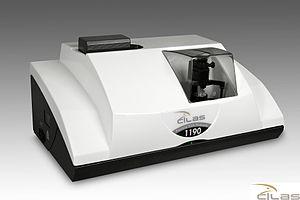
Granulomètre laser 1190 - Analyse granulométrique - Granulométrie - CILAS
La granulométrie est l'étude de la distribution statistique des tailles d’une collection d’éléments finis de matière naturelle ou fractionnée.
La Compagnie industrielle des lasers, est une filiale d’ArianeGroup qui développe, industrialise et produit des systèmes associant le laser à l’optique de précision dans les domaines des hautes technologies militaires représentant 64 % de l'activité, et civiles pour 36 %.